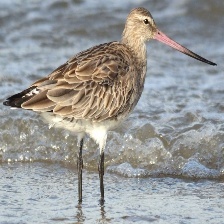
Species: BAR-TAILED GODWIT
Scientific name: LIMOSA LAPPONICA